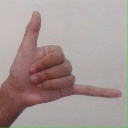
अक्षर: द